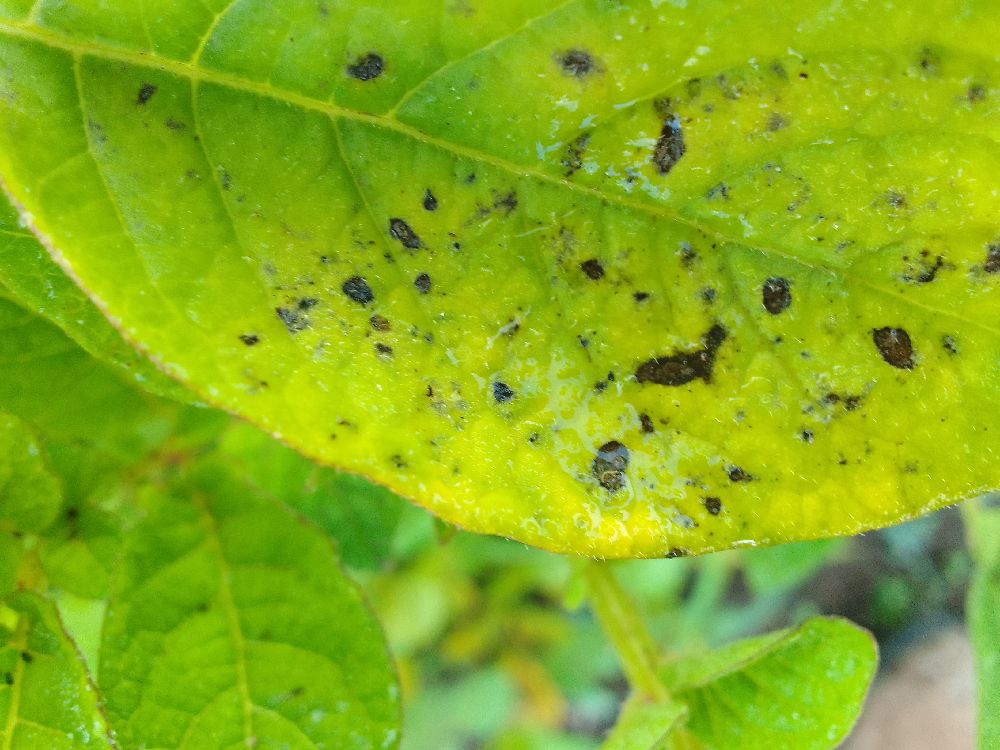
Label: Early blight